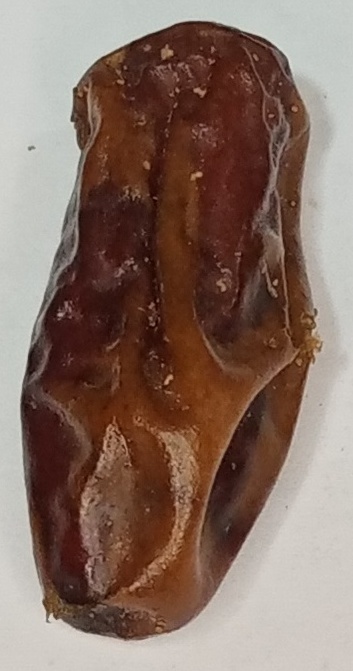
Variety: gajar
Size: large
Grade: grade-3